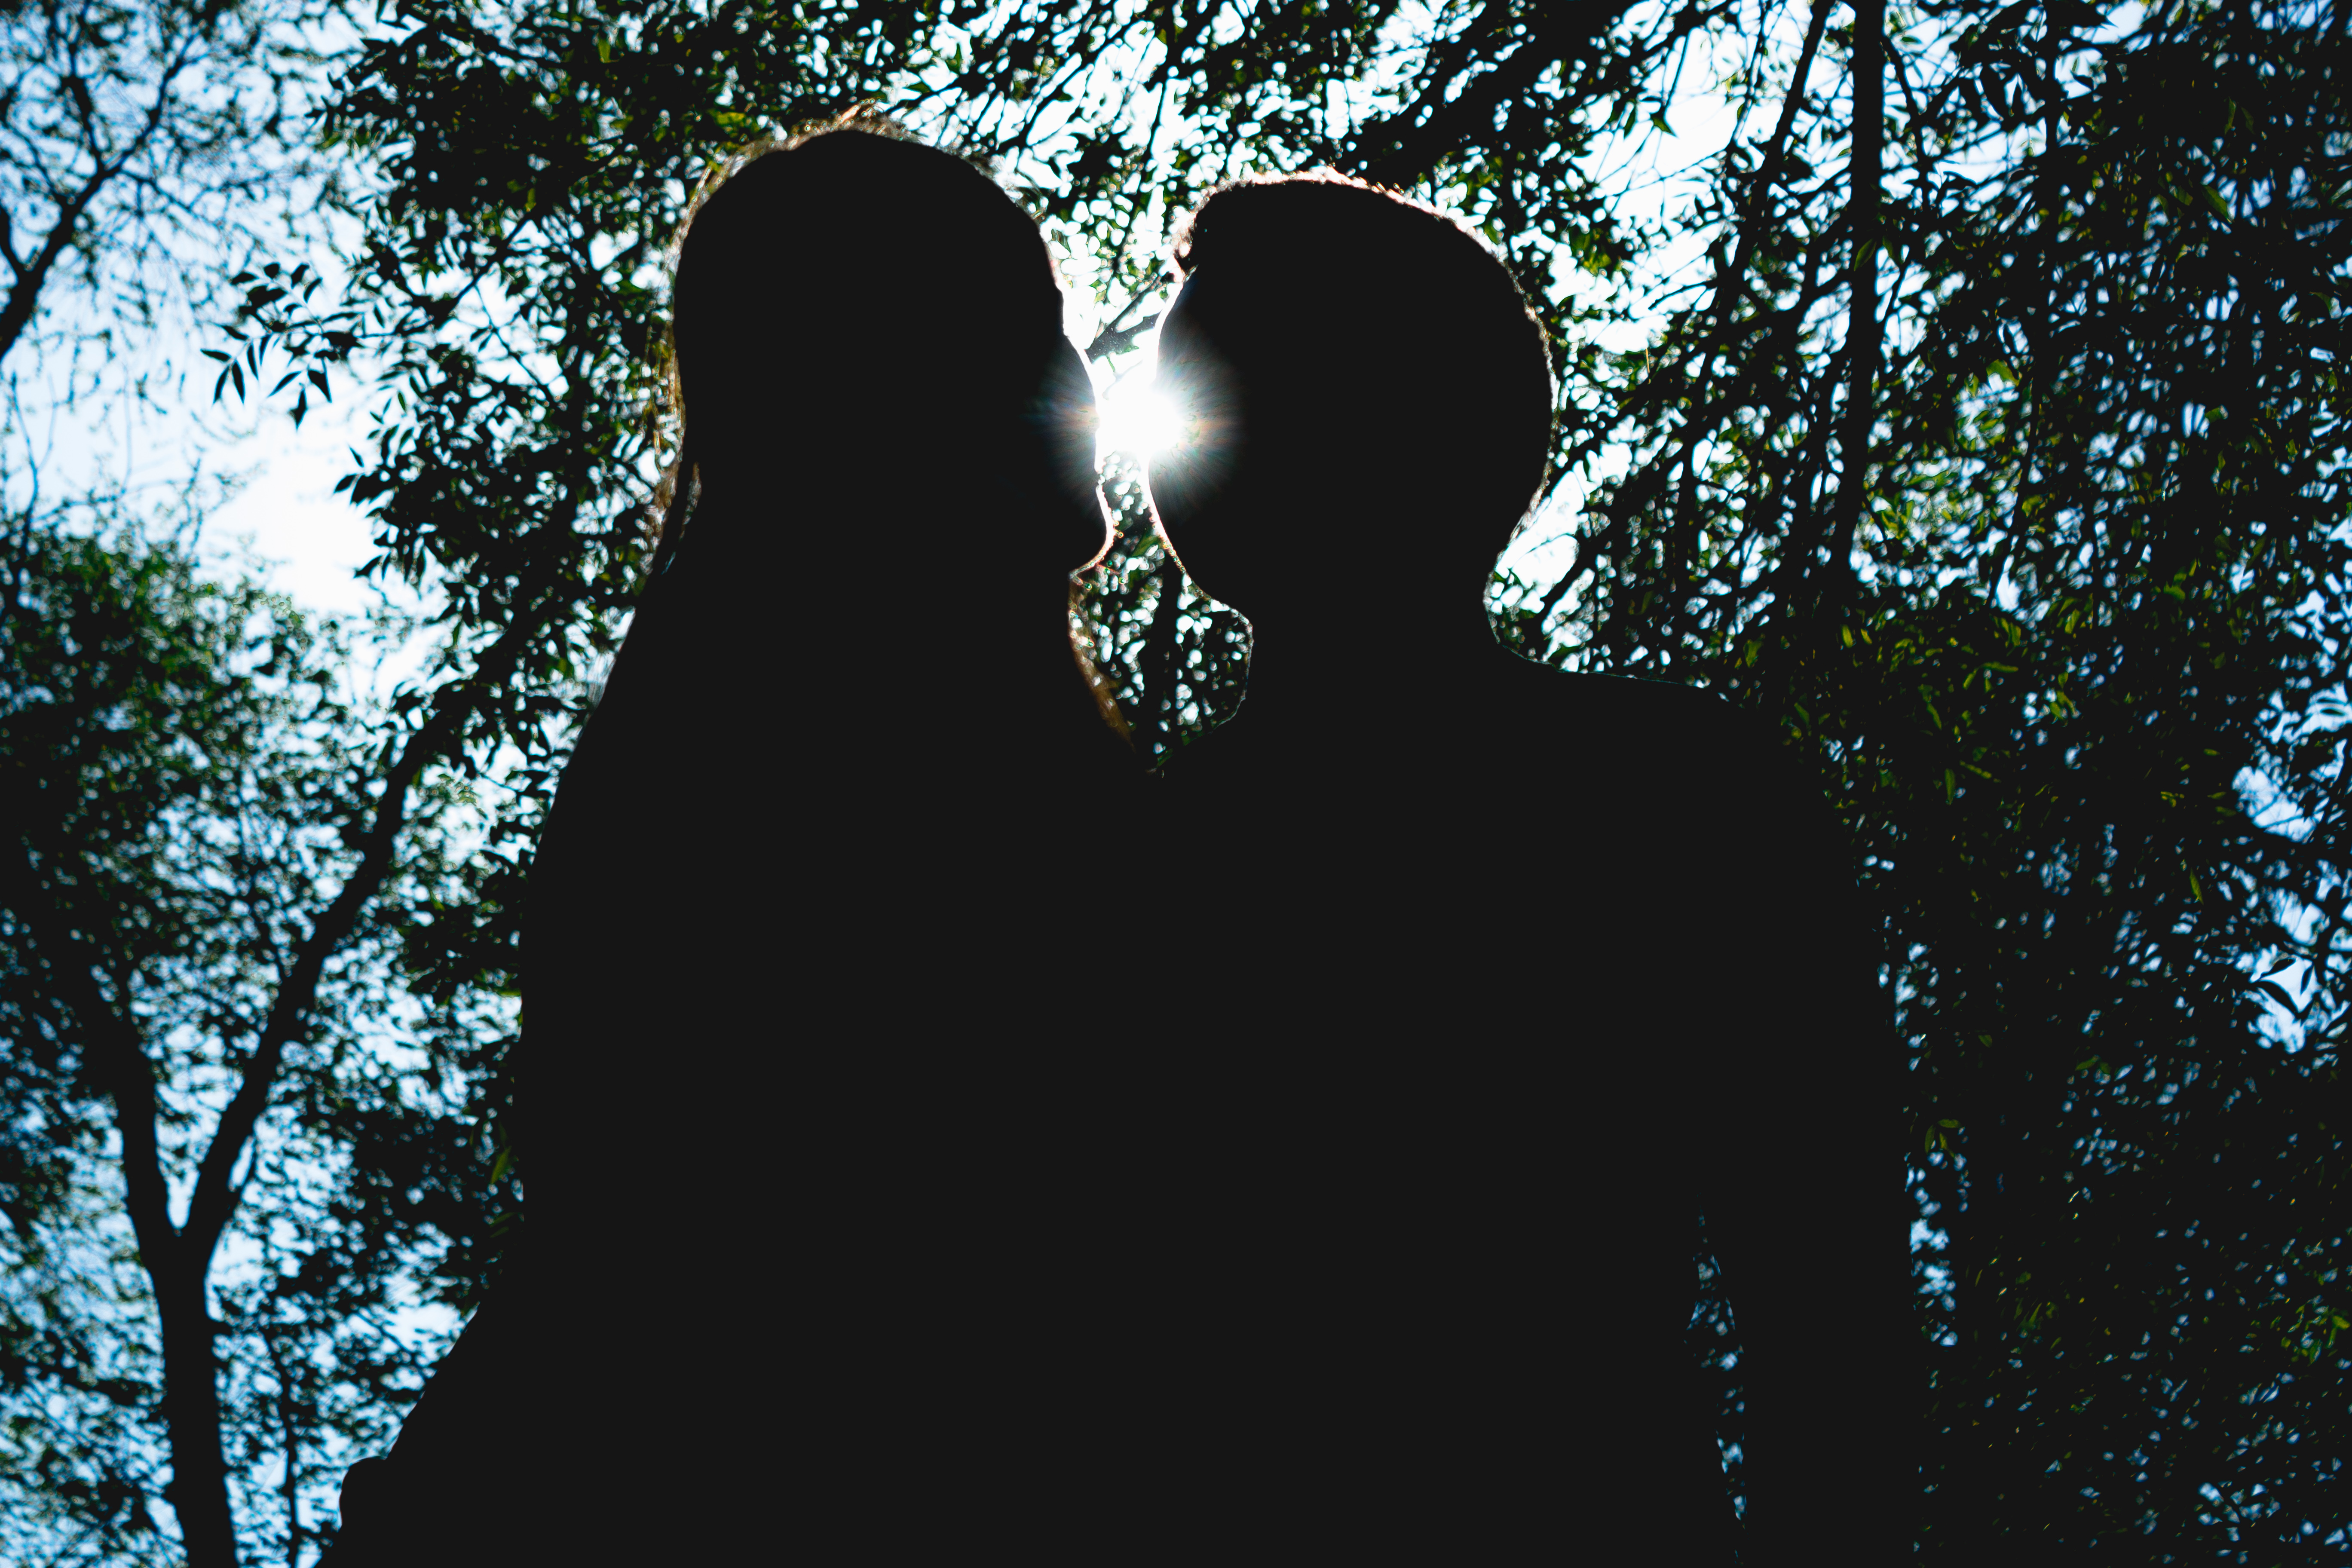
couple, silhouette, sun, nature, love, People in nature, kiss, flash photography, branch, tree, gesture, happy, woody plant, Tints and shades, darkness, forest, art, font, backlighting, trunk, sky, electric blue, shadow, romance, monochrome photography, monochrome, grass, night, woodland